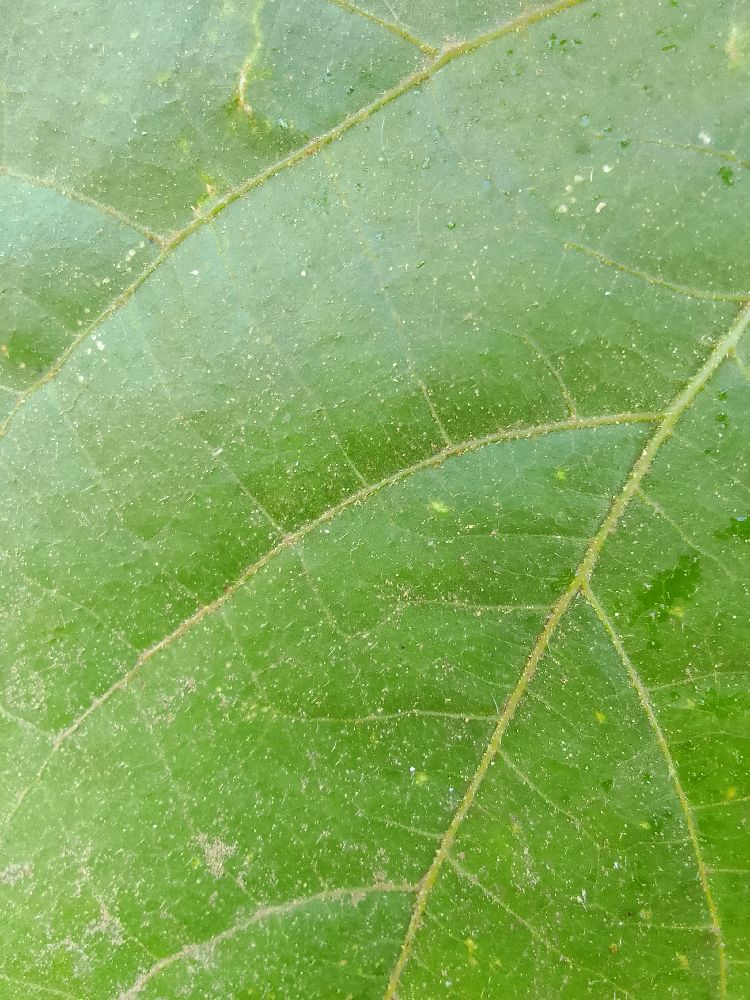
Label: healthy